The Wrath

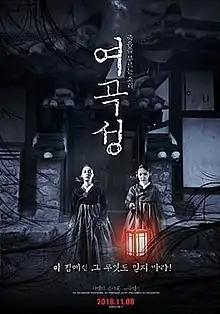
Theatrical release poster

The Wrath is a 2018 South Korean horror mystery film directed by Yoo Young-sun, starring Seo Young-hee and Son Na-eun. It is a remake of the 1986 Korean horror film "Woman's Wail". The film was released on November 8, 2018.